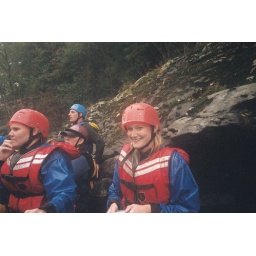
laura in a funny orange hat